Science in the medieval Islamic world

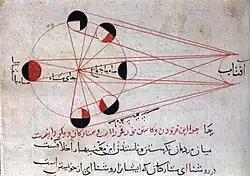
al-Biruni's explanation of the phases of the moon

Astronomy became a major discipline within Islamic science. Astronomers devoted effort both towards understanding the nature of the cosmos and to practical purposes. One application involved determining the "Qibla", the direction to face during prayer. Another was astrology, predicting events affecting human life and selecting suitable times for actions such as going to war or founding a city. Al-Battani (850–922) accurately determined the length of the solar year. He contributed to the Tables of Toledo, used by astronomers to predict the movements of the sun, moon and planets across the sky. Copernicus (1473–1543) later used some of Al-Battani's astronomic tables.